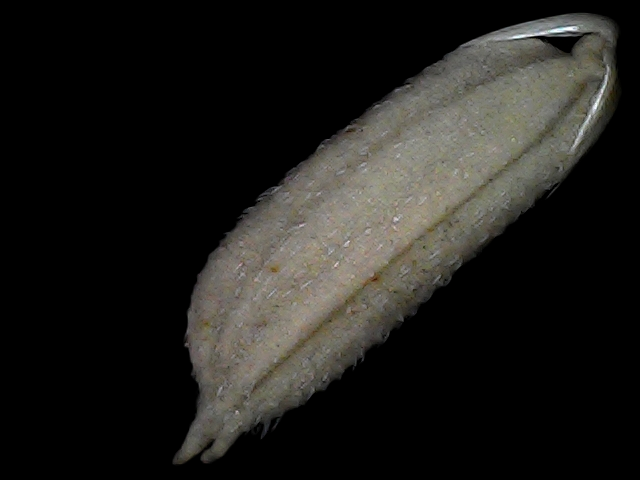
Rice variety: Bd79